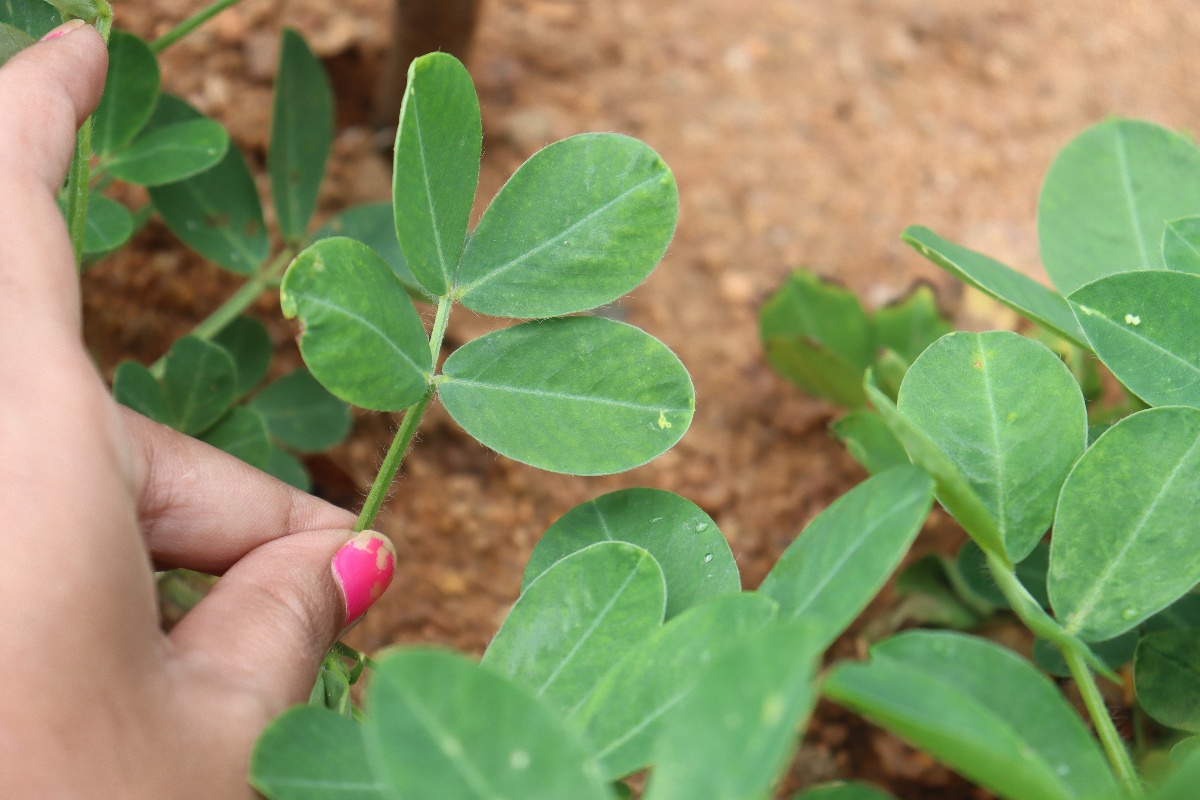
Label: healthy leaf